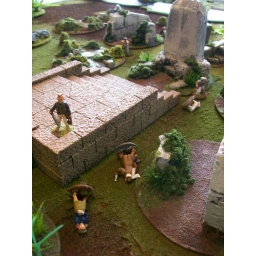
At the end of the pulp .45Adventures game on Sunday morning, few are left standing in possession of the golden skull.